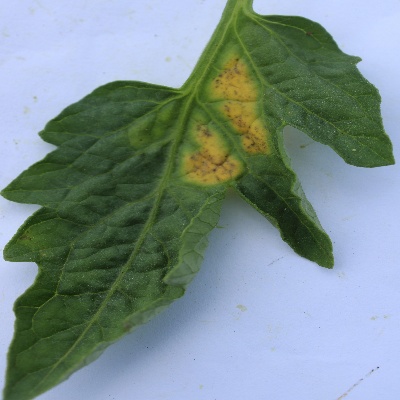
Crop: Tomato
Condition: septoria leaf spot